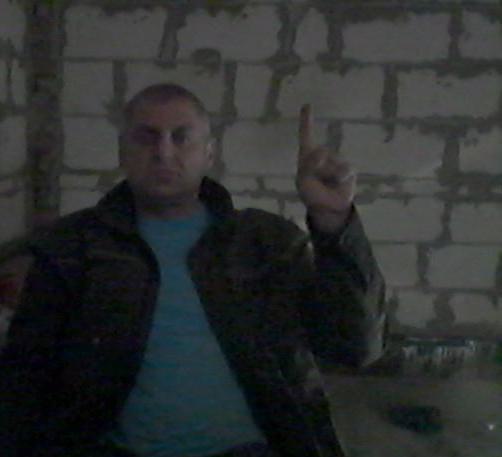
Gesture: one